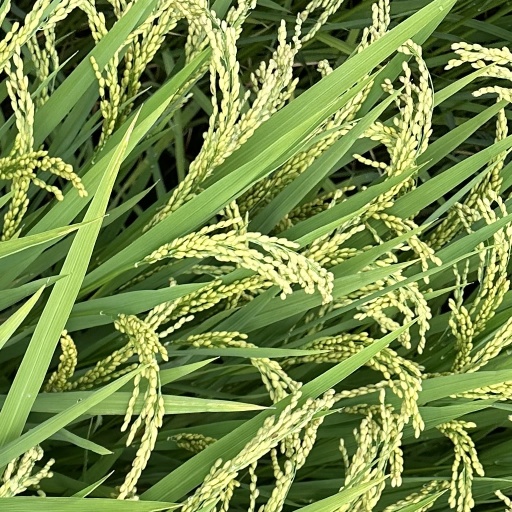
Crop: rice